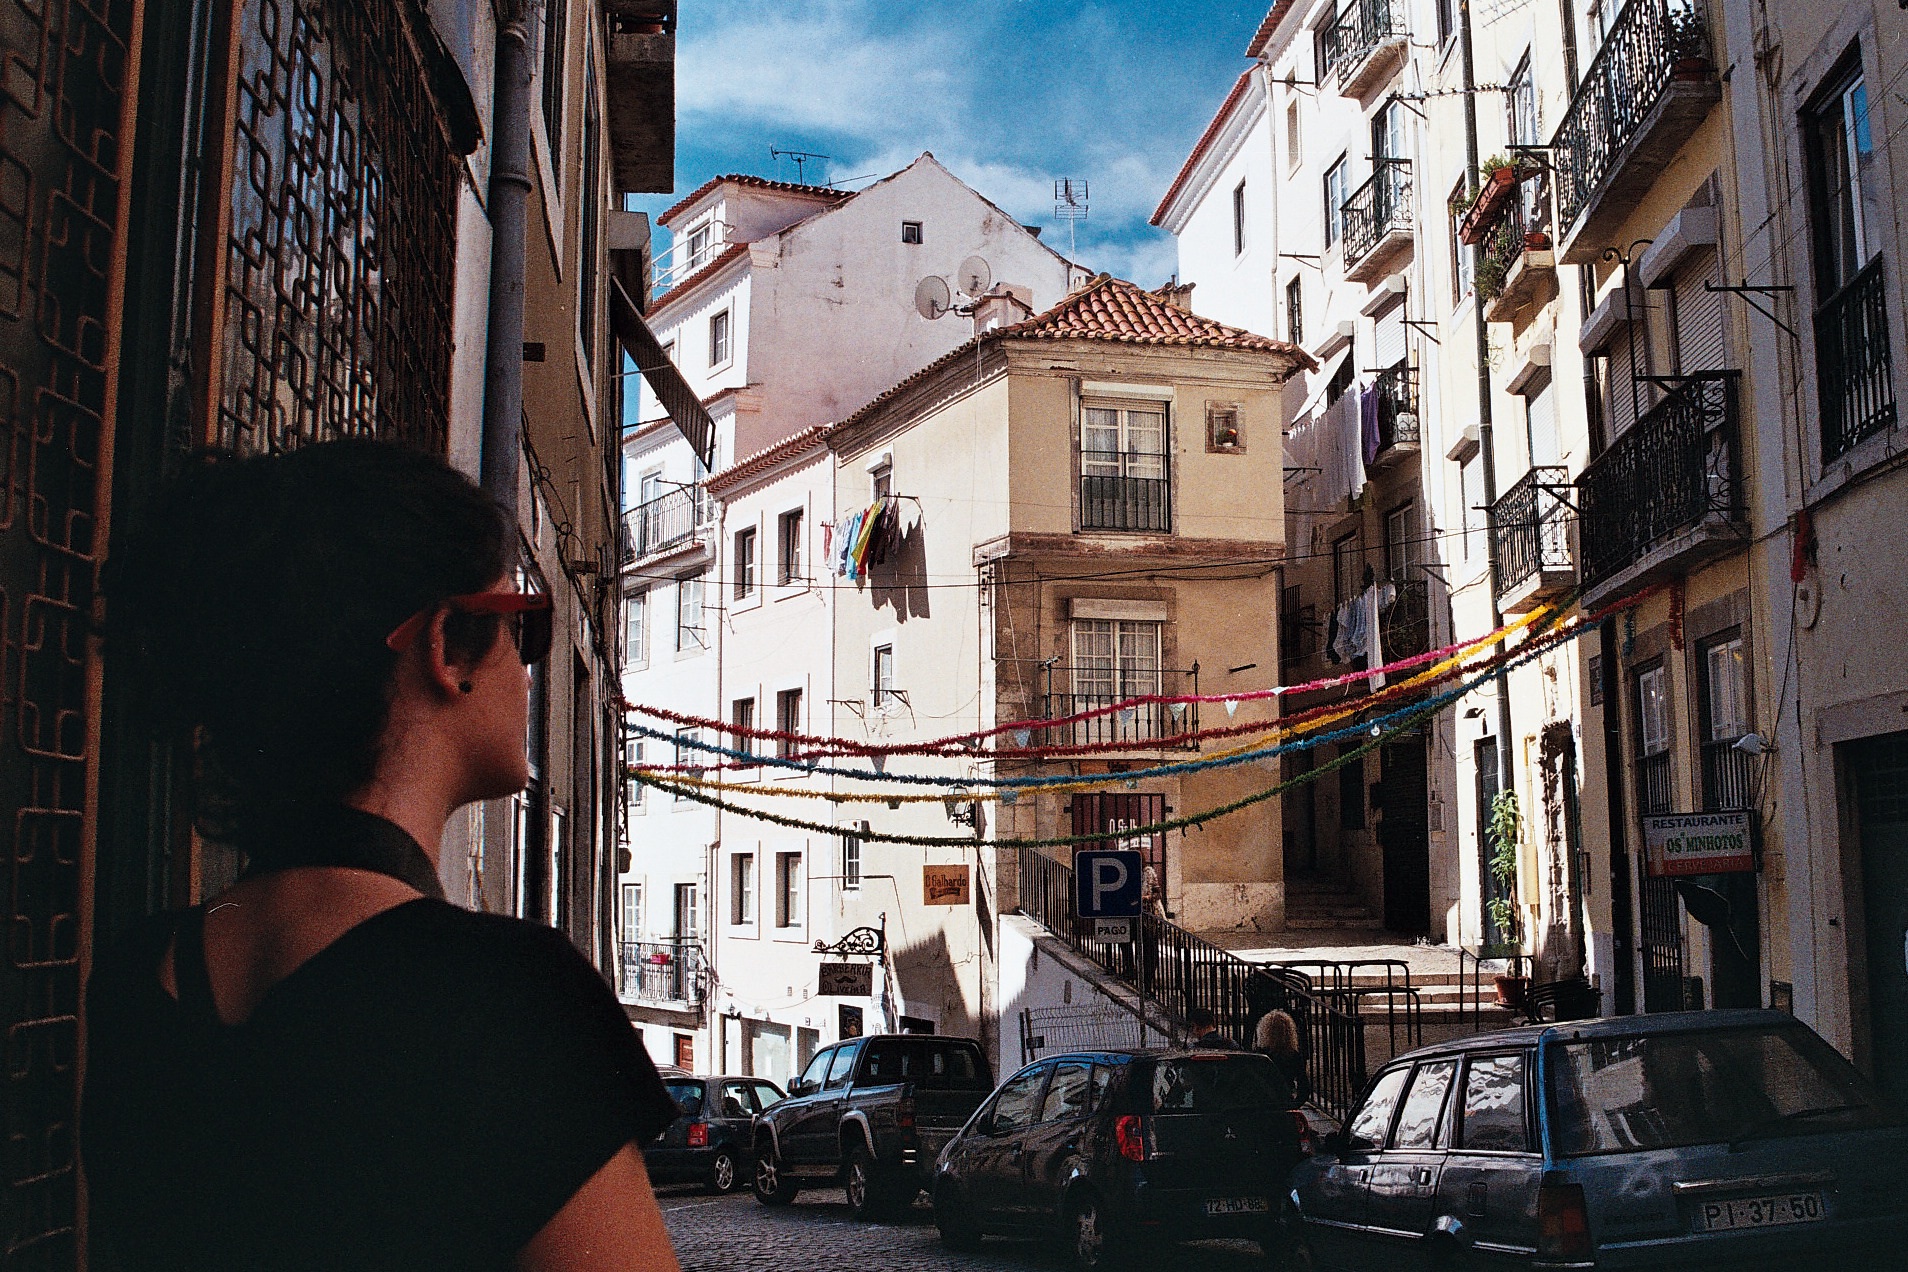
road, street, town, alley, city, cityscape, travel, color, infrastructure, neighbourhood, urban area